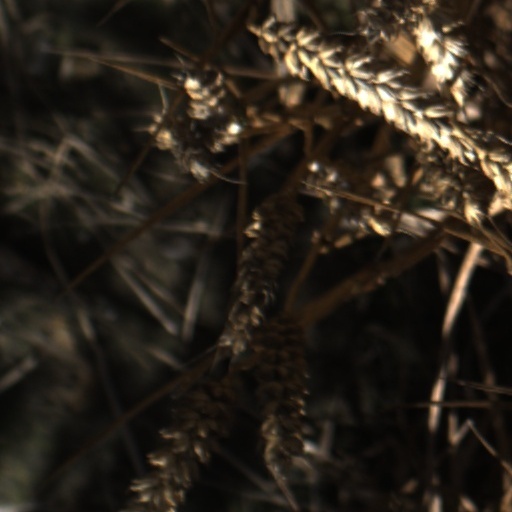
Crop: wheat